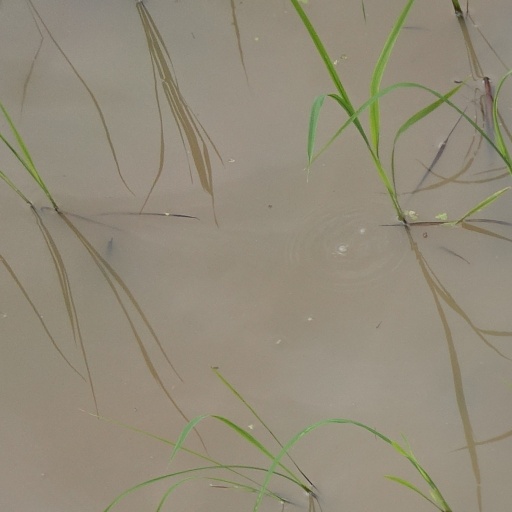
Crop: rice